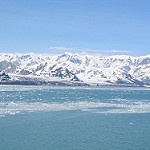
Label: glacier